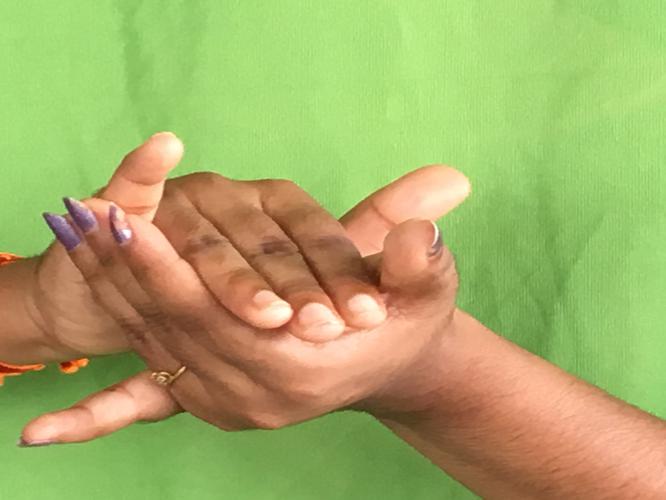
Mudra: Kurma
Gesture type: double_hand